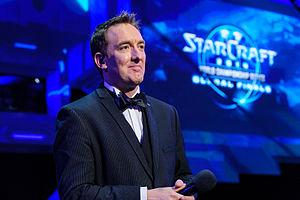
Paul ""ReDeYe"" Chaloner à la BlizzCon 2014"
Les StarCraft II World Championship Series sont une série de tournois de sport électronique sur le jeu StarCraft II organisés ou co-organisés par Blizzard Entertainment et créée en 2012. Ces compétitions sont diffusées en 2015 par l'Electronic Sports League, SPOTV Games et GOMeXP. Le total des gains s'élève à 1,6 million de dollars pour l'édition de 2015, divisé parmi les trois tournois principaux dont deux en Corée du Sud, un rassemblant les autres régions du monde ; et la finale mondiale. Il y a trois saisons pour chaque tournoi, dans lesquelles les joueurs accumulent des points pour se qualifier aux finales mondiales.